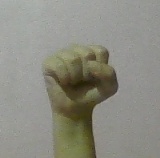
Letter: saad